Shengjinkou Formation

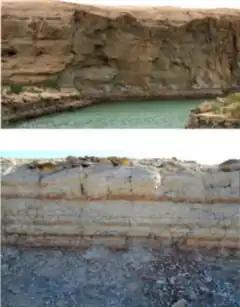
Two outcrops of the Shengjinkou Formation where the footprints of "Pteraichnus wuerhoensis" have been discovered. Photographed before 2021.

The Shengjinkou Formation is an Early Cretaceous-aged Konservat-Lagerstätte composed of "interbedded red green and yellow variegated mudstones and siltstones" that is part of the larger Tugulu Group of China. Dinosaur and pterosaur remains have been recovered from the formation. The uppermost layers of the formation have been dated to the Valanginian age.